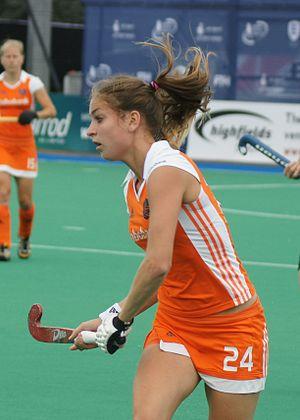
Eva de Goede est une joueuse de hockey sur gazon néerlandaise, sélectionnée en équipe des Pays-Bas de hockey sur gazon féminin à 149 reprises au 10 décembre 2015.